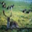
Label: deer